Newtown, New South Wales

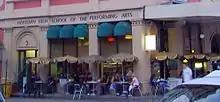
Corelli's Café housed under the Newtown Performing Arts School

Newtown has been a hub for live entertainment since the late 19th century. During the 1980s the many pubs in the area housed a thriving live music scene, notably the Sandringham in King Street. One of the best-known Australian bands to emerge from this scene was The Whitlams, who held down a formative residency at "The Sando" for several years. Musician John Kennedy wrote a tribute to the area in the mid-1980s. His single "King Street" name-checked familiar Newtown landmarks and local figures of the time, including "The Wire Man" (a local eccentric who collected wire and wire coat hangers), Maurice's Lebanese restaurant, and the Coles New World supermarket, which occupied the site of the current Dendy Cinema.